András Hegedüs

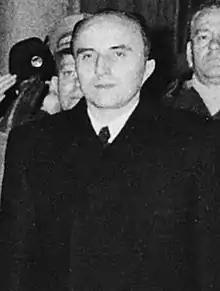
Hegedüs in 1956

András Hegedüs (31 October 1922 – 23 October 1999) was a Hungarian Communist politician who served as Chairman of the Council of Ministers from 1955 to 1956. He fled to the Soviet Union on 28 October, the fifth day of the Hungarian Revolution of 1956, but returned in 1958 and taught sociology.